Douglas A-4 Skyhawk

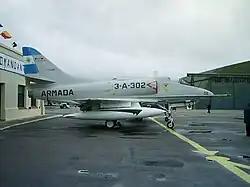
Argentine Navy A-4Q 0655/3-A-202 in 2007

Additional single-seat Skyhawks were also assigned to composite squadrons (VC) worldwide to provide training and other services to deployed units. These included VC-1 at NAS Barbers Point, Hawaii; VC-7 at NAS Miramar, California; VC-5 at NAS Cubi Point, Philippines; VC-8 at NS Roosevelt Roads, Puerto Rico; VC-10 at NAVBASE Guantánamo Bay, Cuba, and Naval Reserve squadrons VC-12 (later VFC-12) at NAS Oceana, Virginia and VC-13 (later VFC-13) at NAS Miramar, California until its later move to NAS Fallon, Nevada.